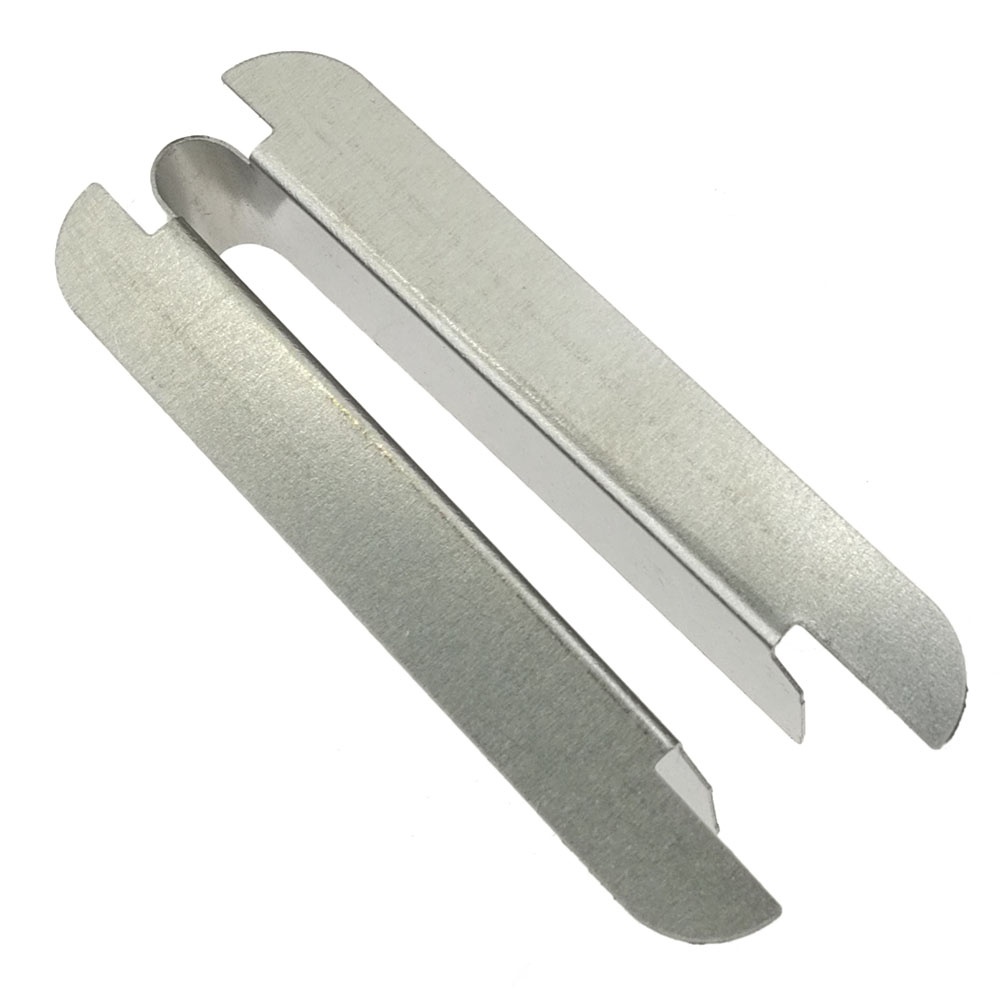
Switch Slot - Cliffy Protector
Switch Slot Protector Protects the area around the Ball roll over / Drop Down area from further damage. Every single ball goes out of the game the same way so the damage is minimal but constant. Protect it before the wear becomes visible. See companion products Stern Rail Guard / Out Hole Protector
Brand: Cliffy
Category: Electronics > Arcade Equipment > Pinball Machine Accessories > Protective Covers